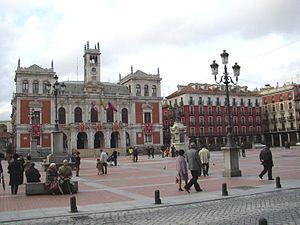
Valladolid est une commune et une ville du Nord-Ouest de l'Espagne, capitale de la province de Valladolid et de la communauté autonome de Castille-et-León. Elle est située à la confluence du Pisuerga et de l'Esgueva. Elle compte une population de 302 884 habitants en 2017, les Vallisolétans.